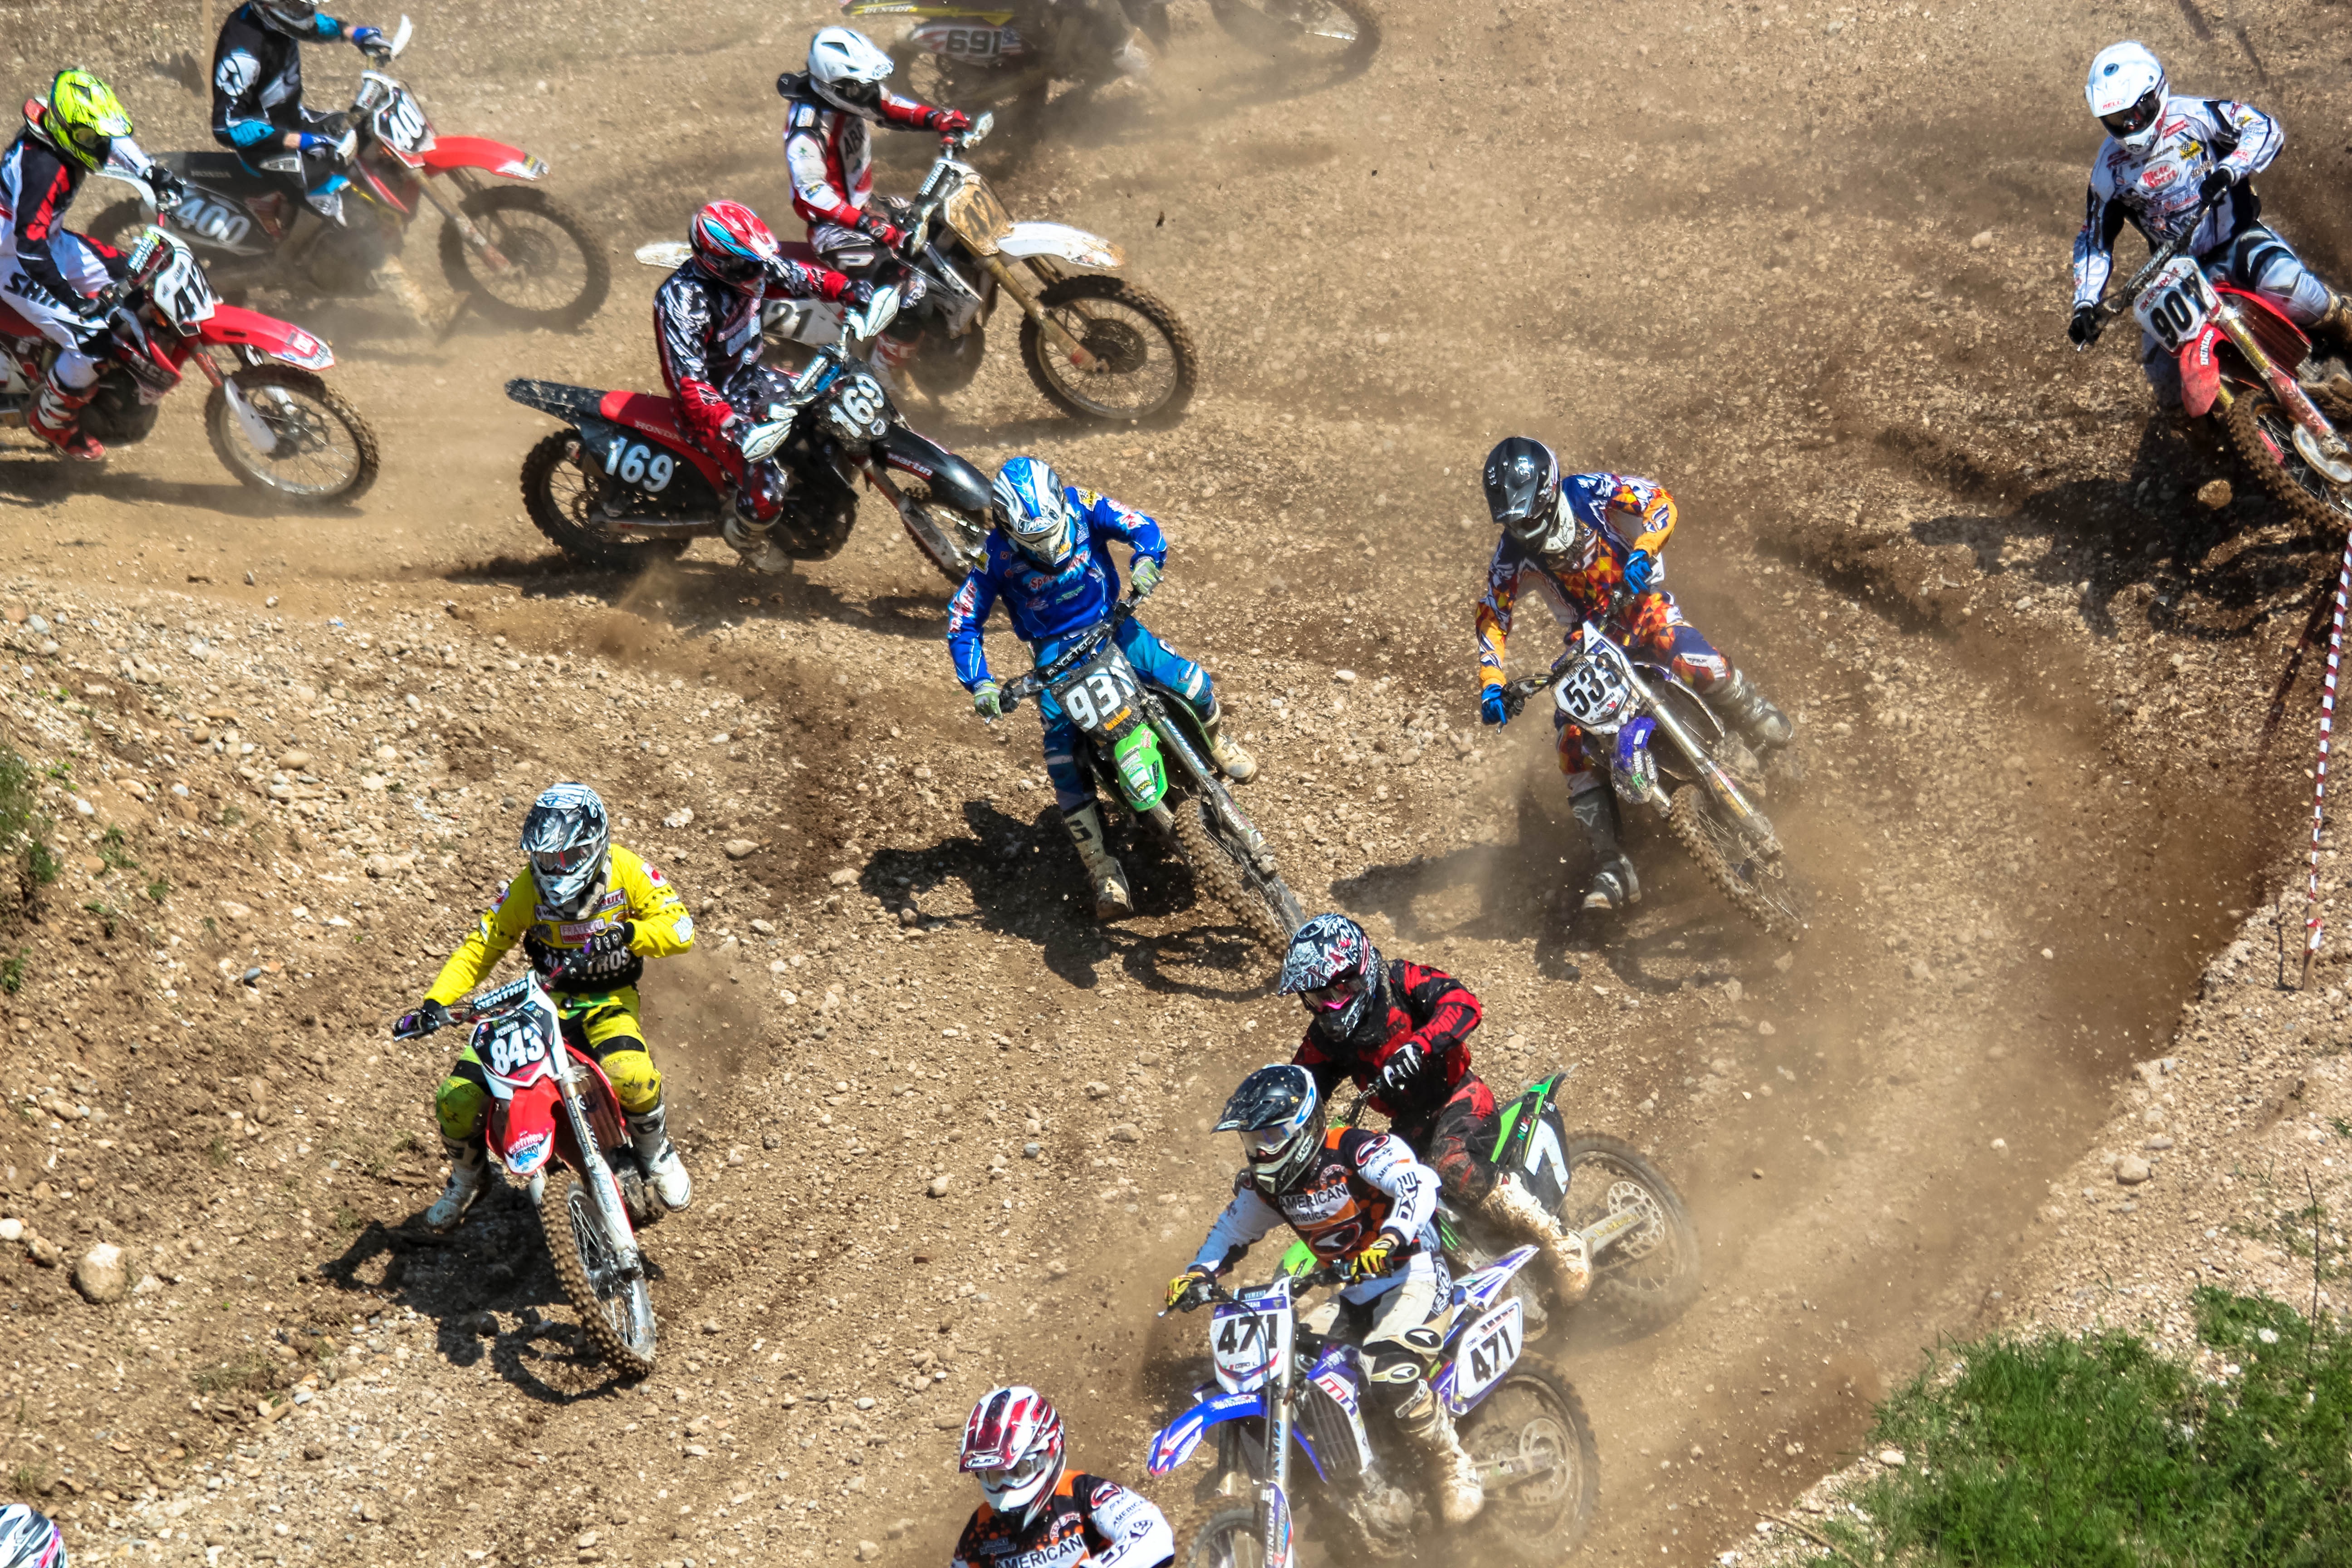
motocross, extreme sport, competition, sports, racing, motorsport, enduro, freestyle motocross, motorcycling, motorcycle racing, motorcycle speedway, endurocross, dirt track racing